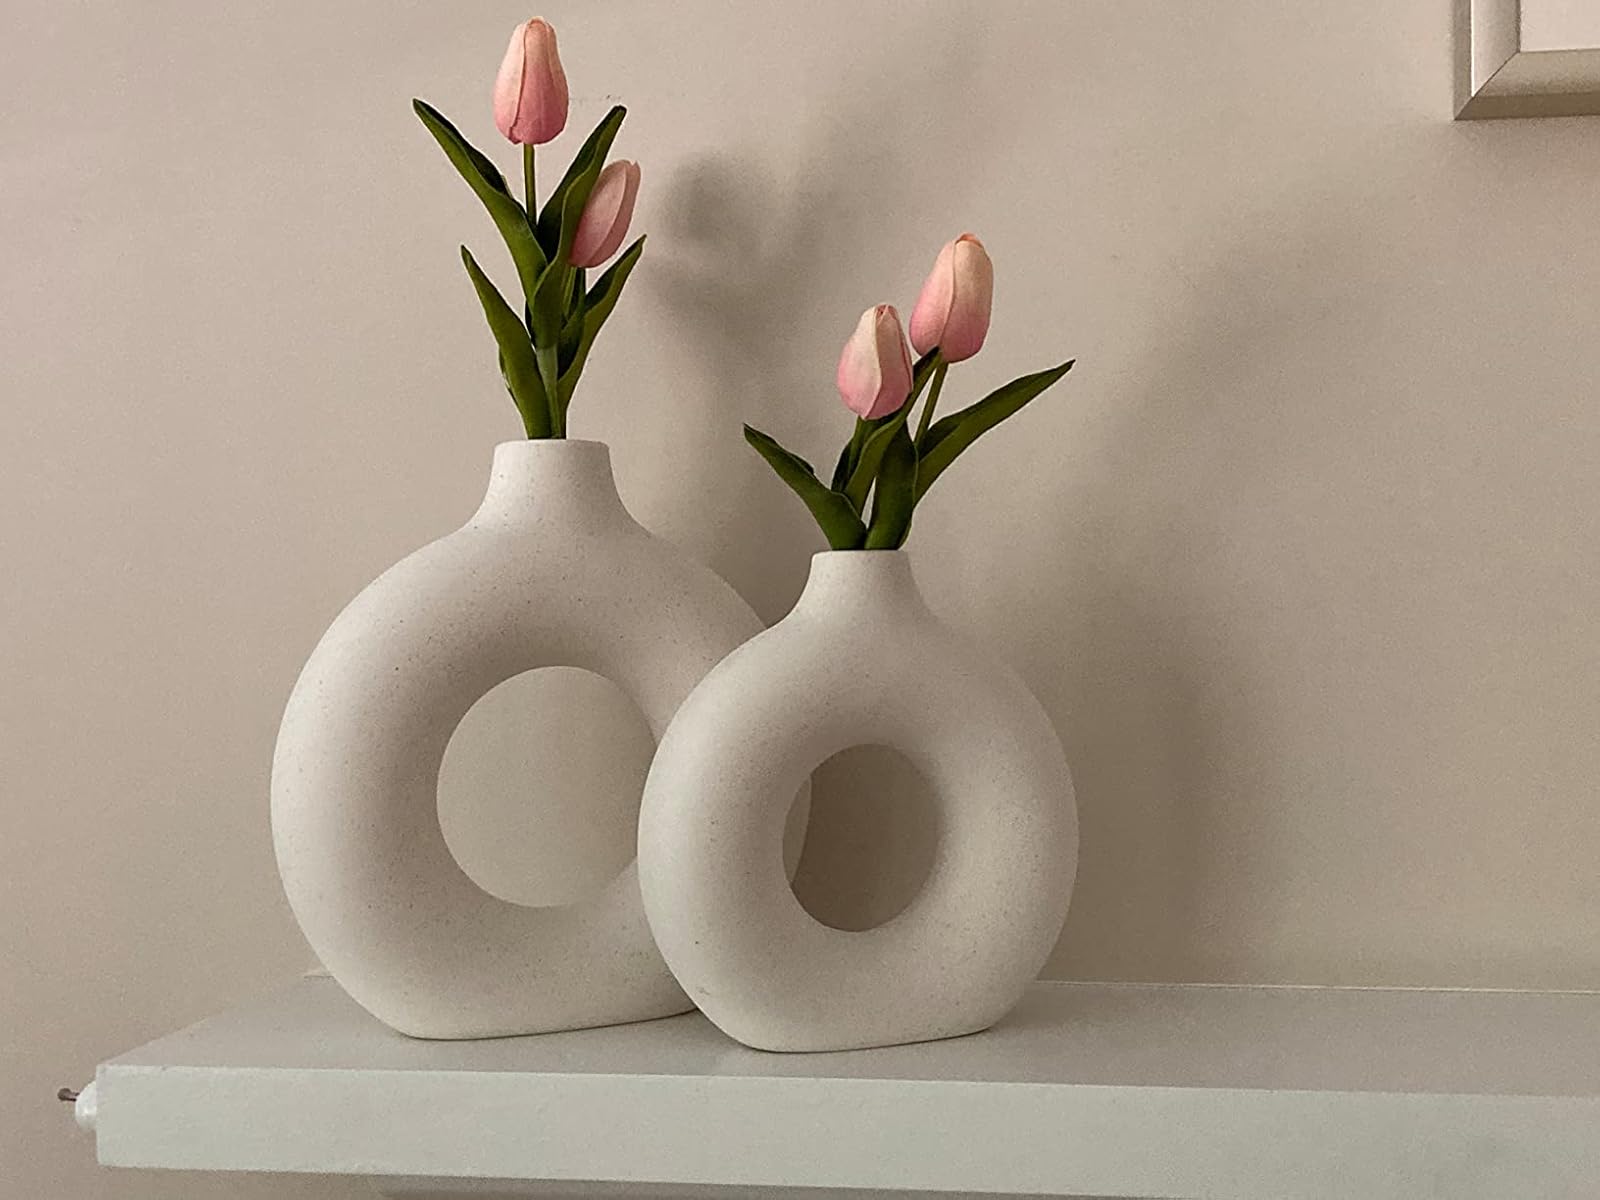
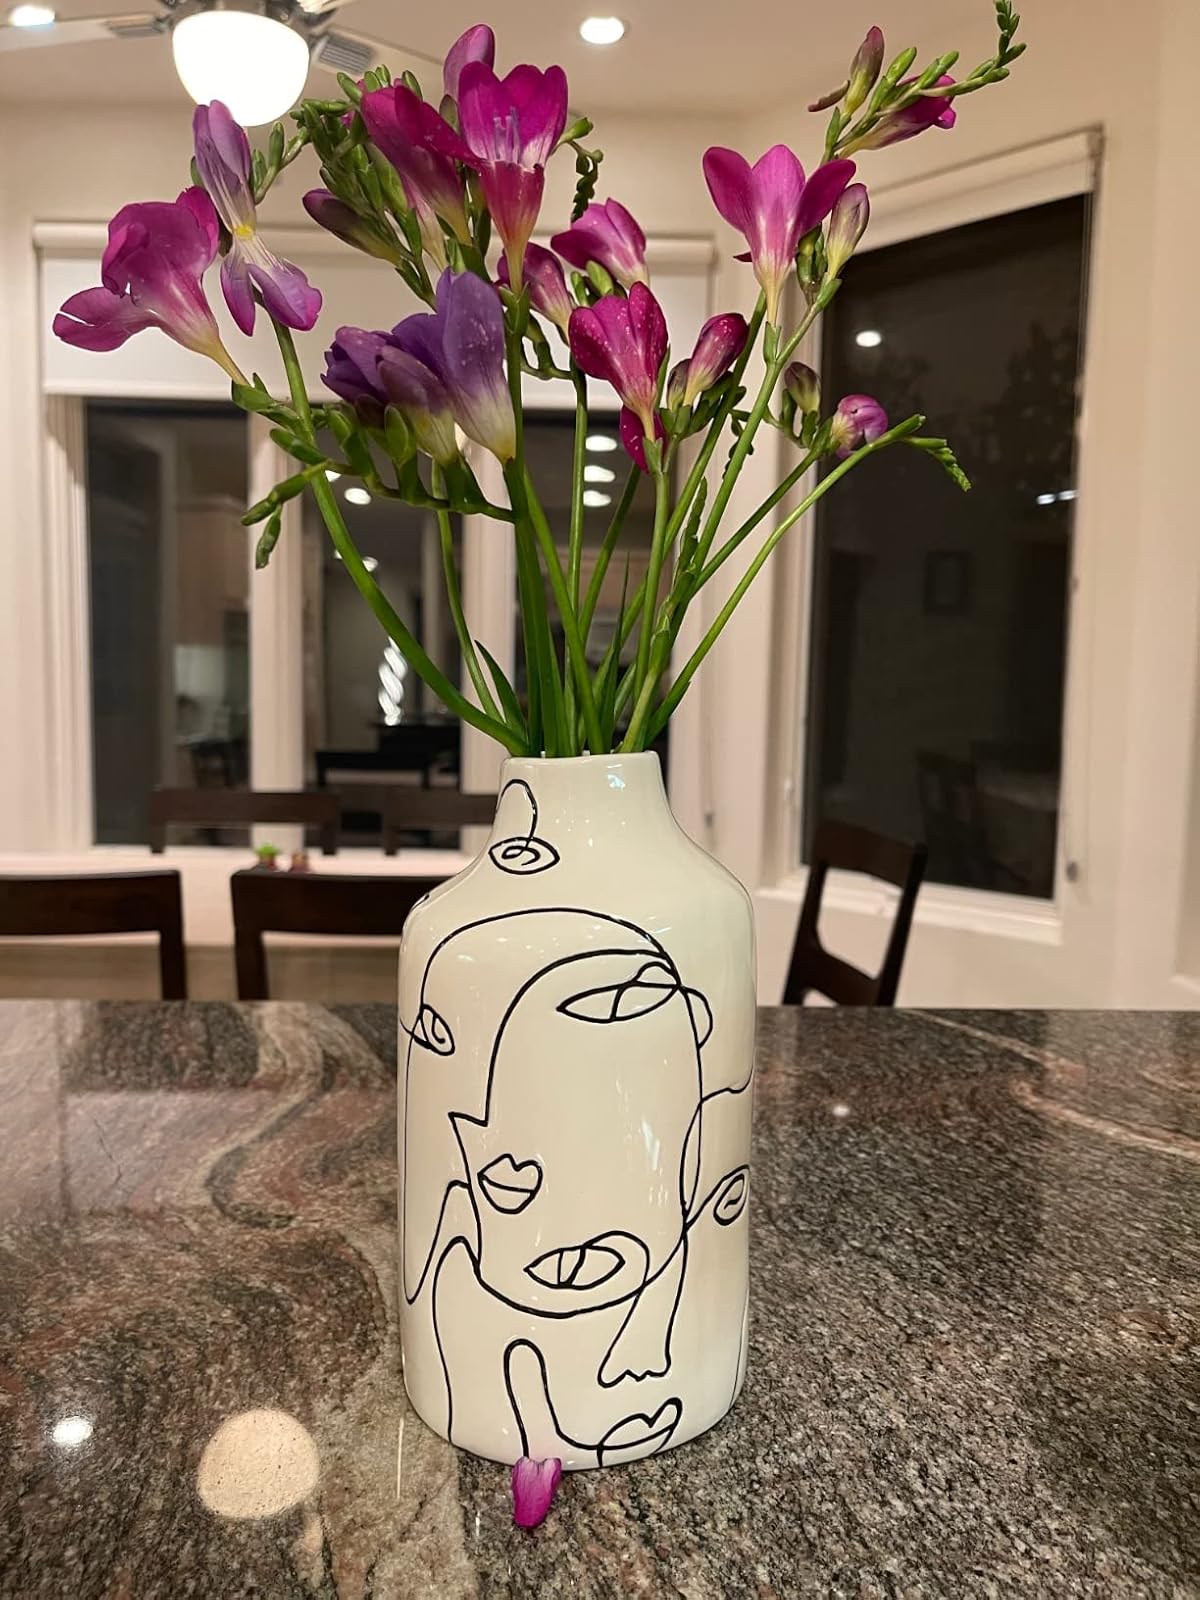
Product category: vase
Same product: no